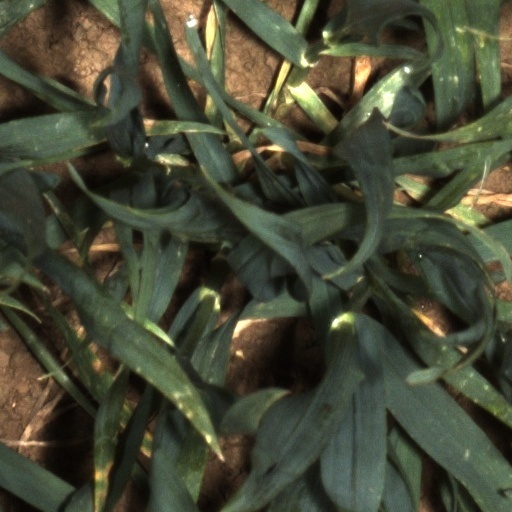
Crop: wheat